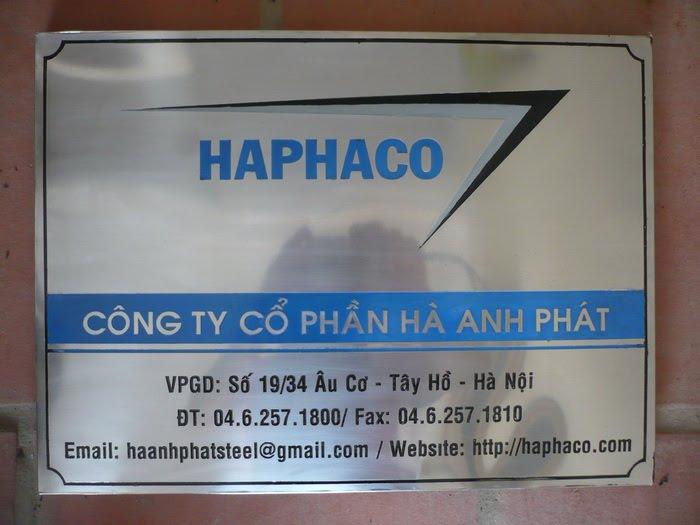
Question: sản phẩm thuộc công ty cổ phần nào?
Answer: công ty cổ phần hà anh phát